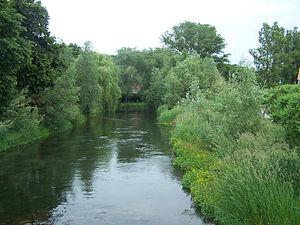
La Nesse est une rivière allemande de Thuringe, sous-affluent de la Werra par l'Hörsel dont elle est le principal affluent, appartenant au bassin de la Weser et qui s'écoule dans l'arrondissement de Gotha et l'arrondissement de Wartburg en traversant la ville d 'Eisenach.